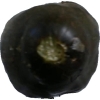
Label: cucumber